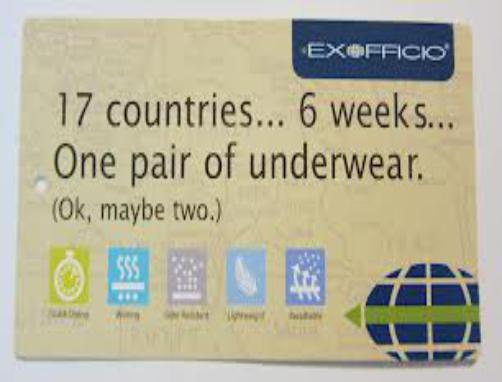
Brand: Exofficio
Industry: Clothes